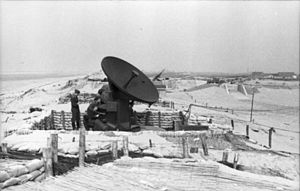
Würzburg-Riese
Würzburg-Radar (Dora) i en 88 mm FLAK-stilling et sted i Atlantvolden.
Würzburg-Riese var en tysk militær radar, udviklet af Telefunken, der blev anvendt under 2. Verdenskrig, også i Danmark. Typen, der er kendetegnet ved en større, drejelig parabolantenne, blev anvendt såvel af Kriegsmarine under betegnelsen FuMG 65, som af Luftwaffe under betegnelsen FuMO 214. Bagved parabolantennen med en diameter på 7,5 meter, der kunne være lavet af aluminium eller jern, var et stålhus, der indeholdt elektronikken og mandskabet. Huset fulgte med antennens rotation. Adgang til huset skete via en drejende jerntrappe. Kriegsmarines apparater blev også benævnt Seeriese.